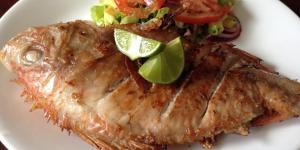
mojarra frita con ensalada